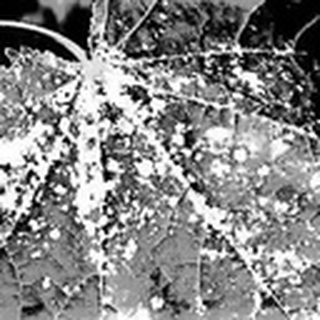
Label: cotton_powdery_mildew